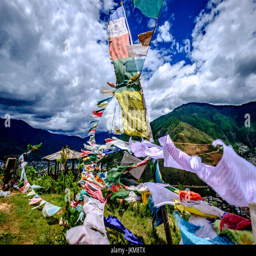
buddhist prayer flags on a mountain